Guangzhou Baiyun International Airport

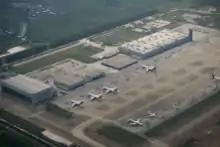
FedEx Asia-Pacific hub apron

On 13 July 2005, FedEx Express signed a contract with the airport authority to relocate its Asia-Pacific hub from Subic Bay International Airport in the Philippines to Baiyun Airport. The new Asia-Pacific hub covers an area of approximate , with a total floor space of . At the beginning of operation, the hub employed more than 800 people and operated 136 flights a week, providing delivery services among 20 major cities in Asia and linking these cities to more than 220 countries and territories in the world. The Guangzhou hub was, at the time of the opening, the largest FedEx hub outside the United States, but it was later surpassed by the expanded hub at Paris' Charles de Gaulle Airport.